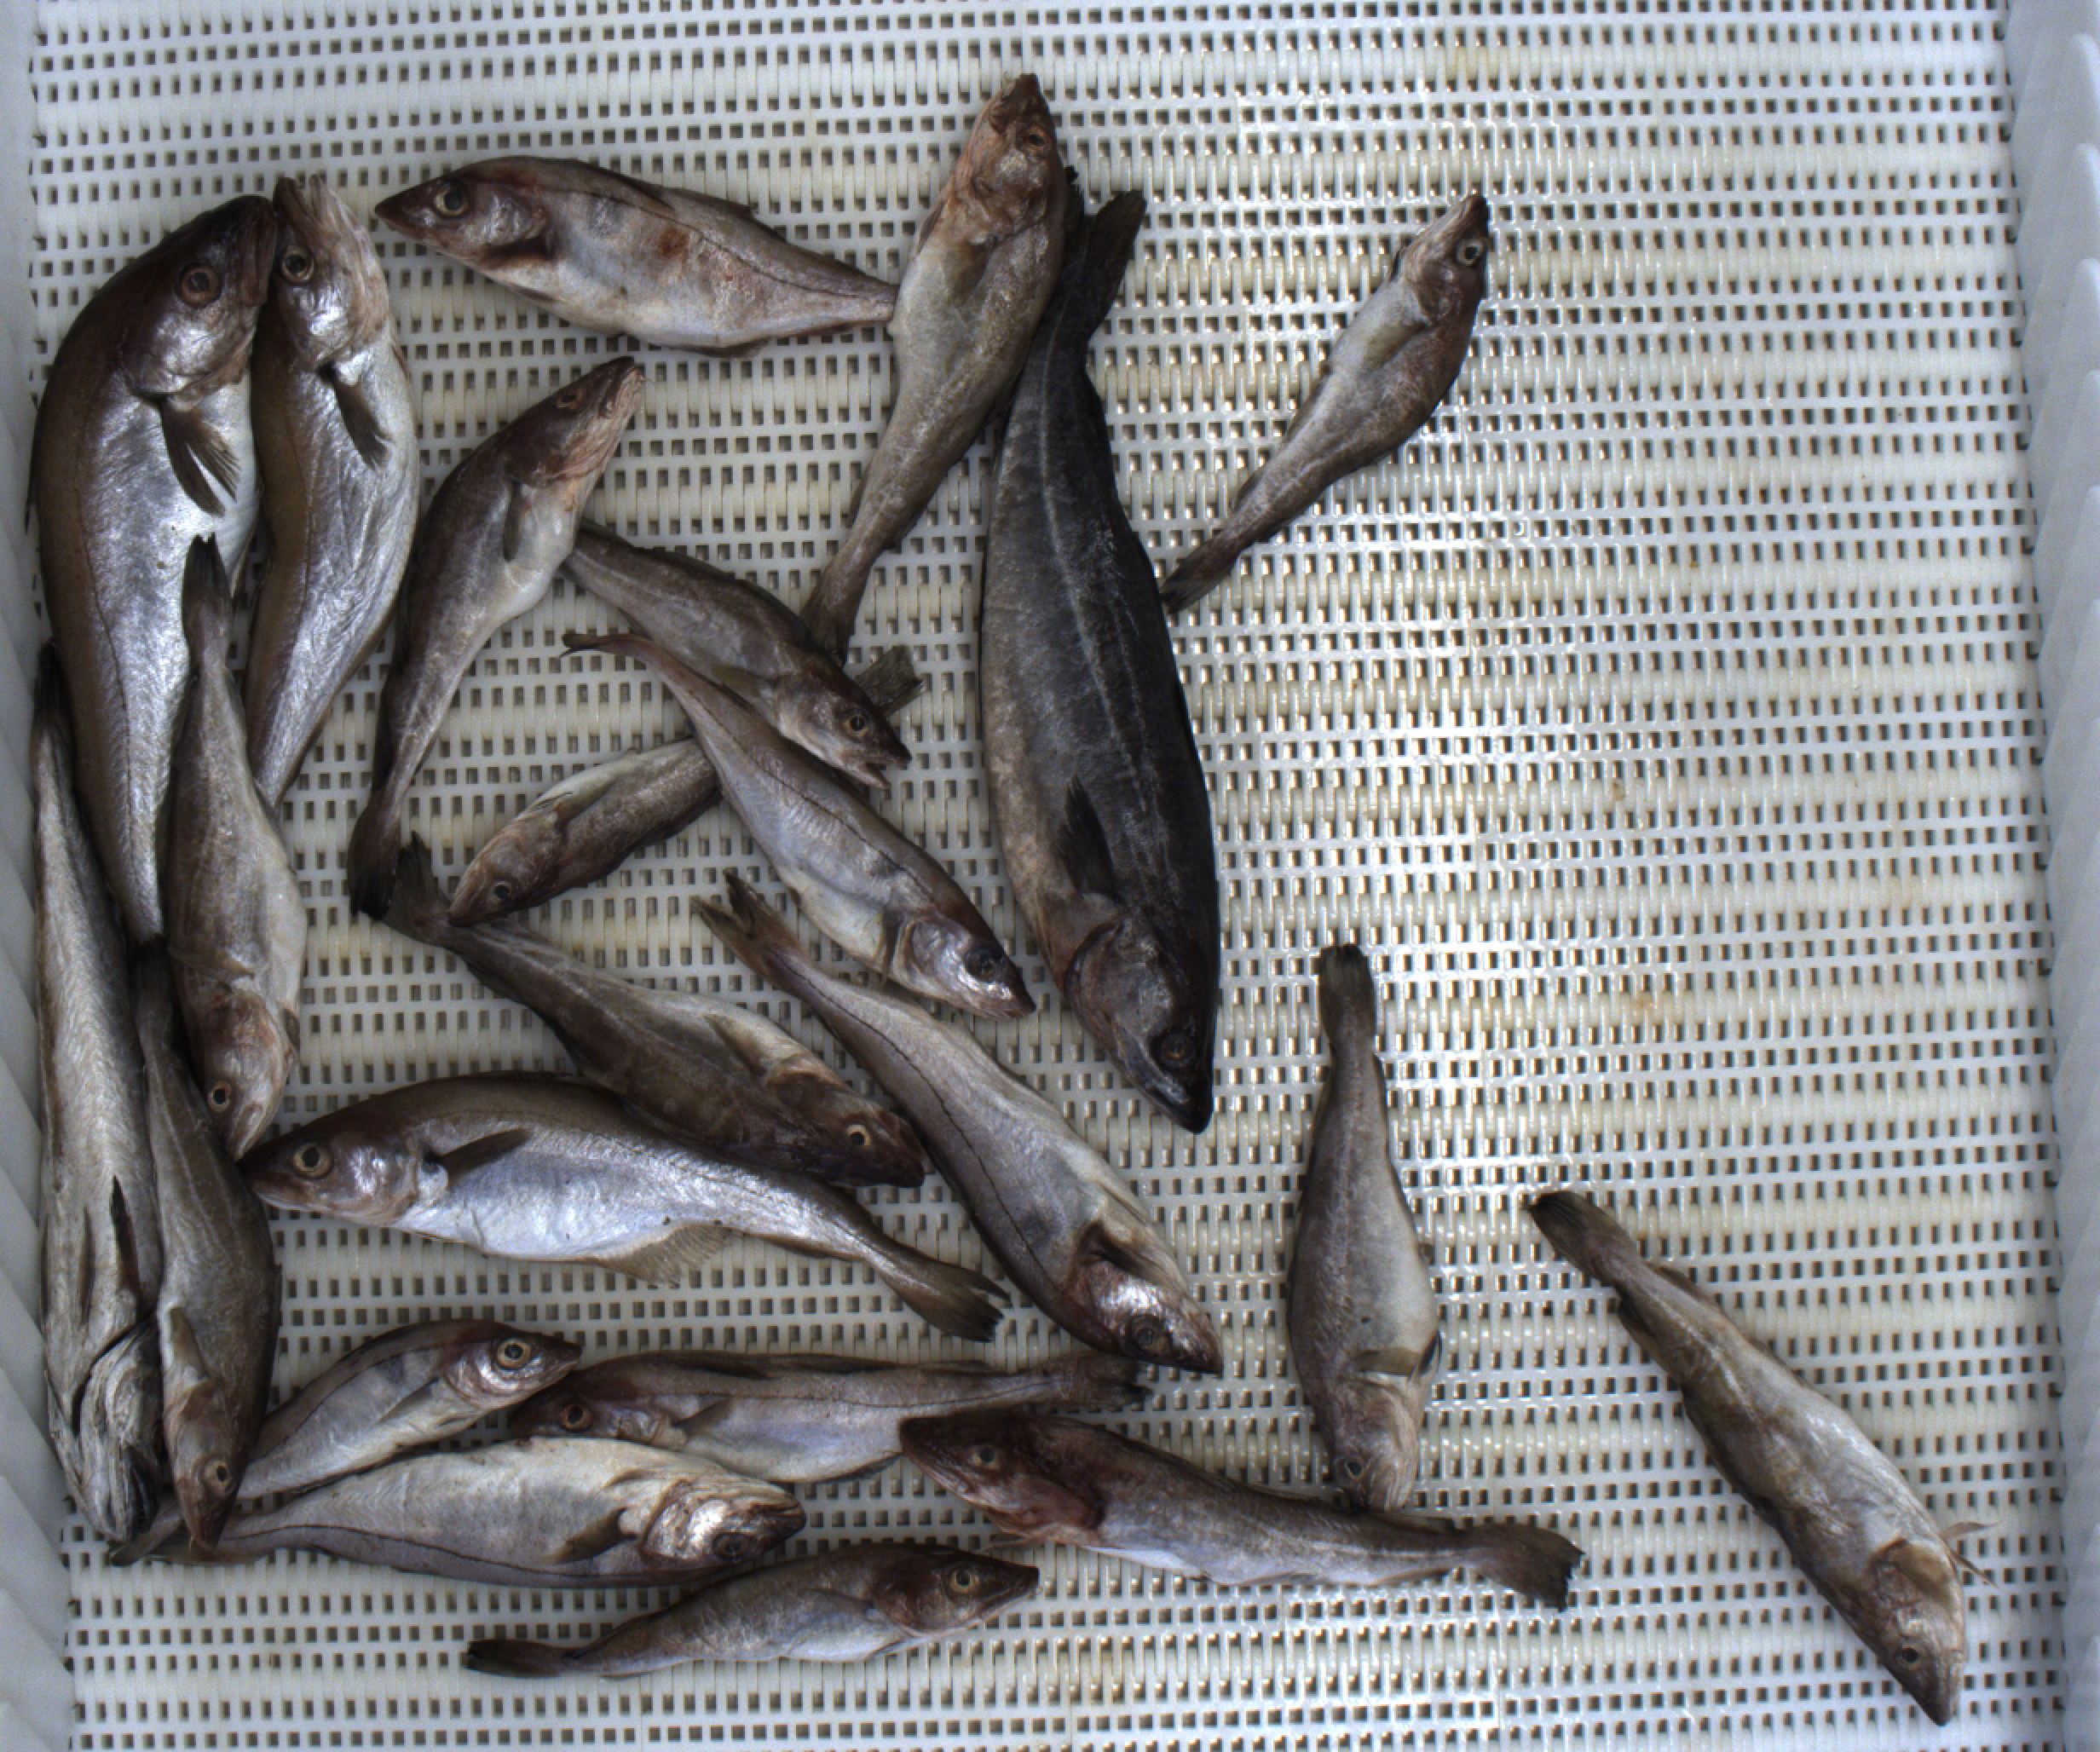
Total fish: 23
Cod: 12
Haddock: 6
Whiting: 3
Hake: 1
Horse mackerel: 0
Saithe: 1
Other: 0